Cicadidae

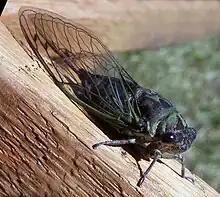
"Neotibicen linnei"

Cicadidae, the true cicadas, is one of two families of cicadas, with about 3,400 species in over 520 genera worldwide; it contains most living cicada species, except for the two belonging to its sister taxon, the Tettigarctidae. The classification of this family, of often very similar insects, has undergone many revisions, continuing into the 21st century; for example, many species previously assigned to the type genus "Cicada", are now placed in different tribes.